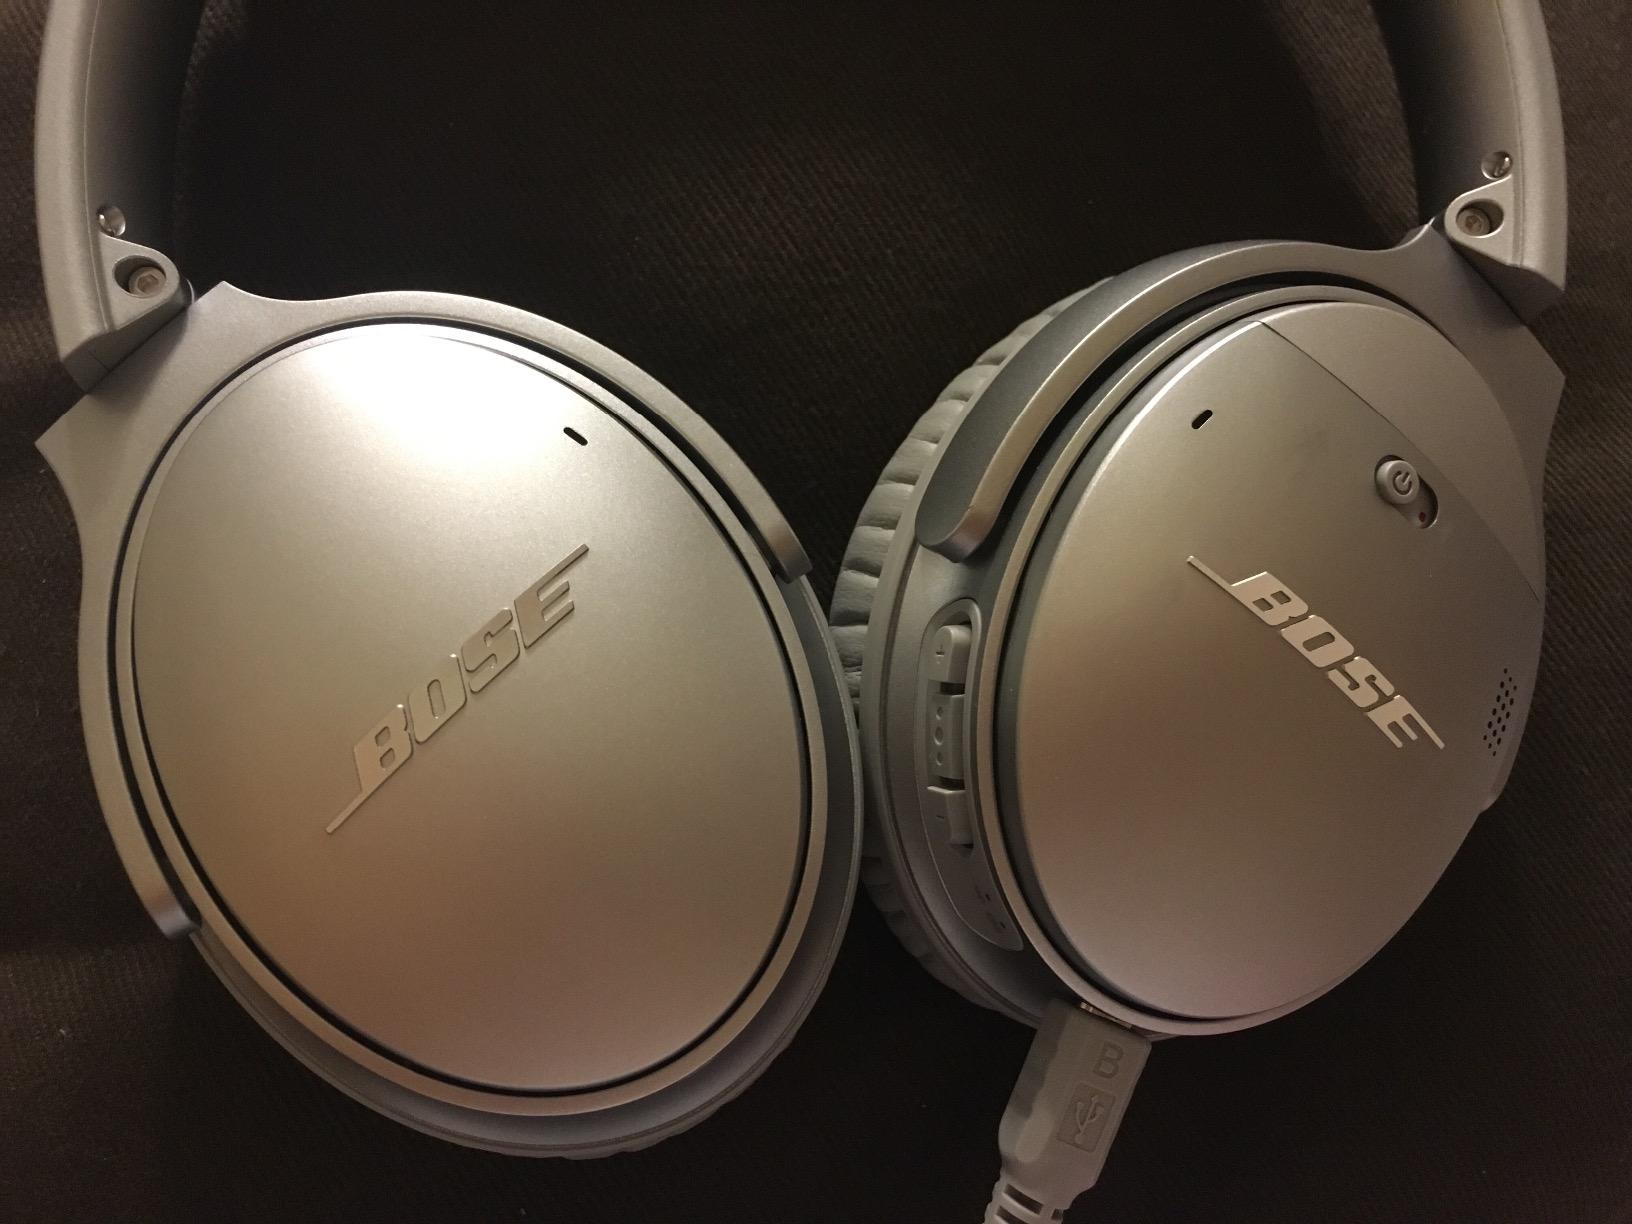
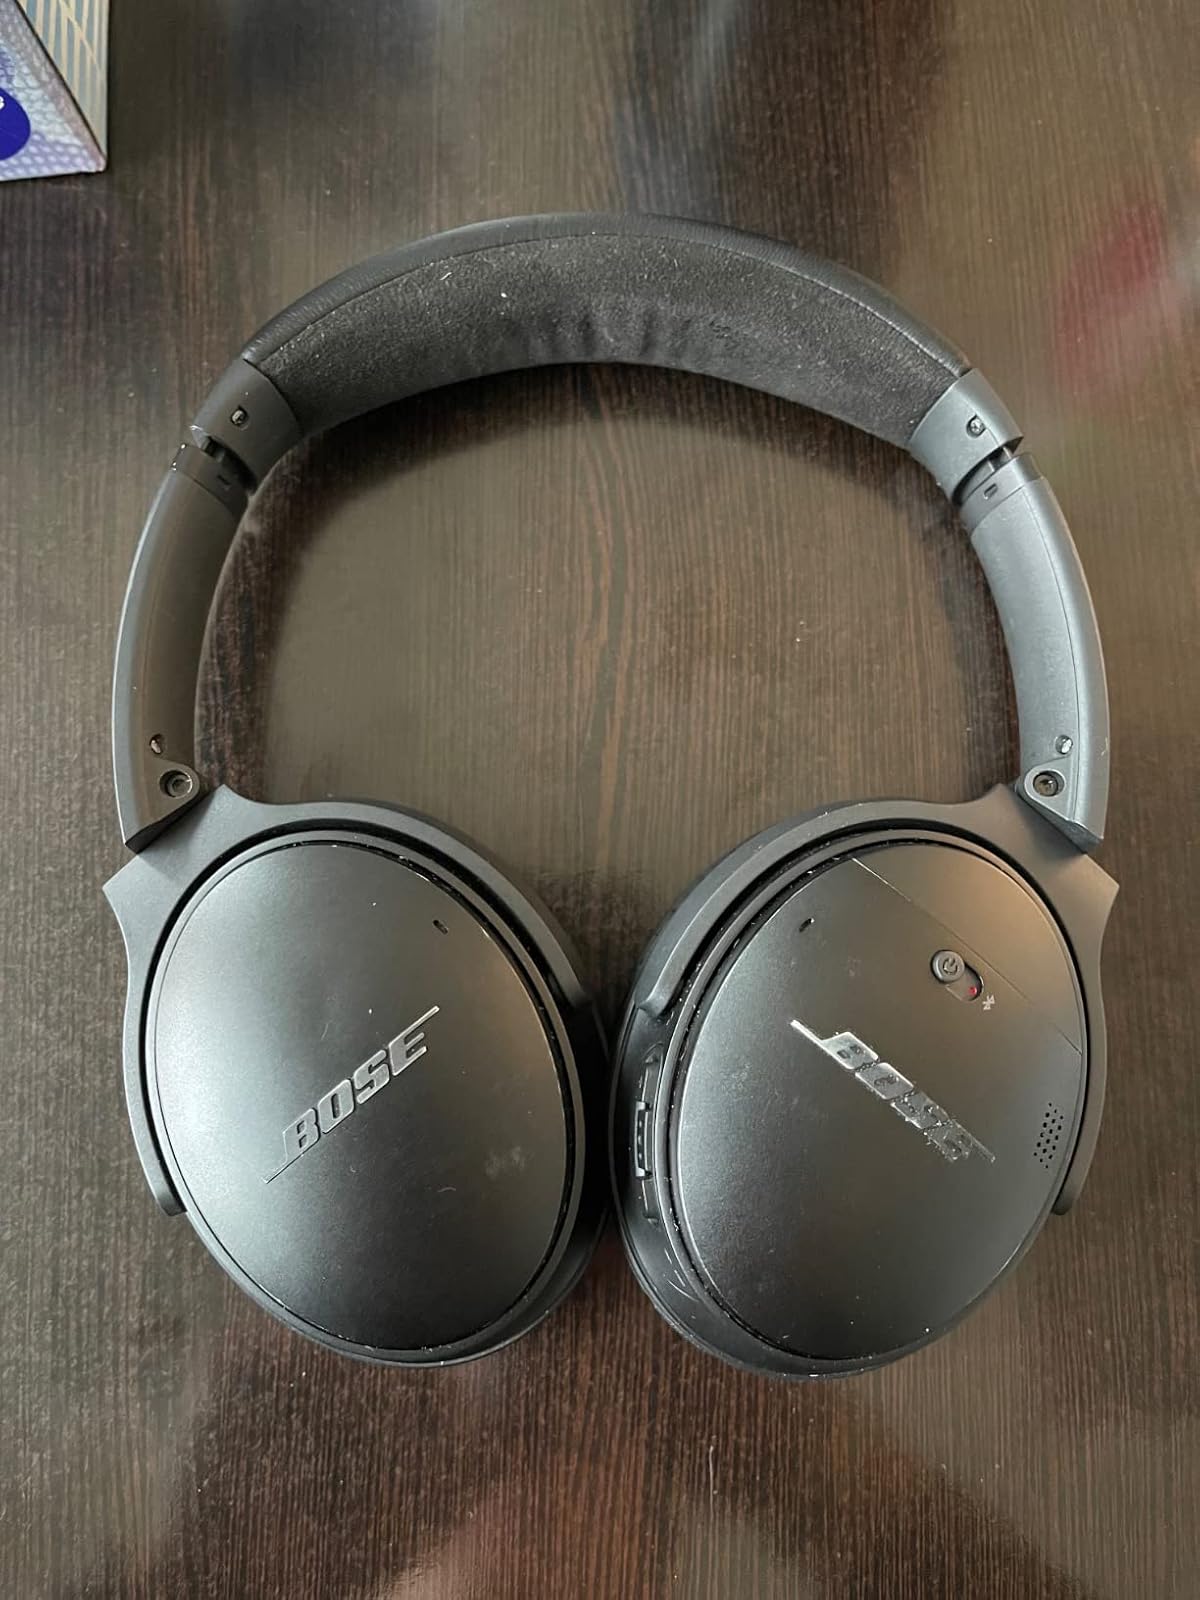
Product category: headphones
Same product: no